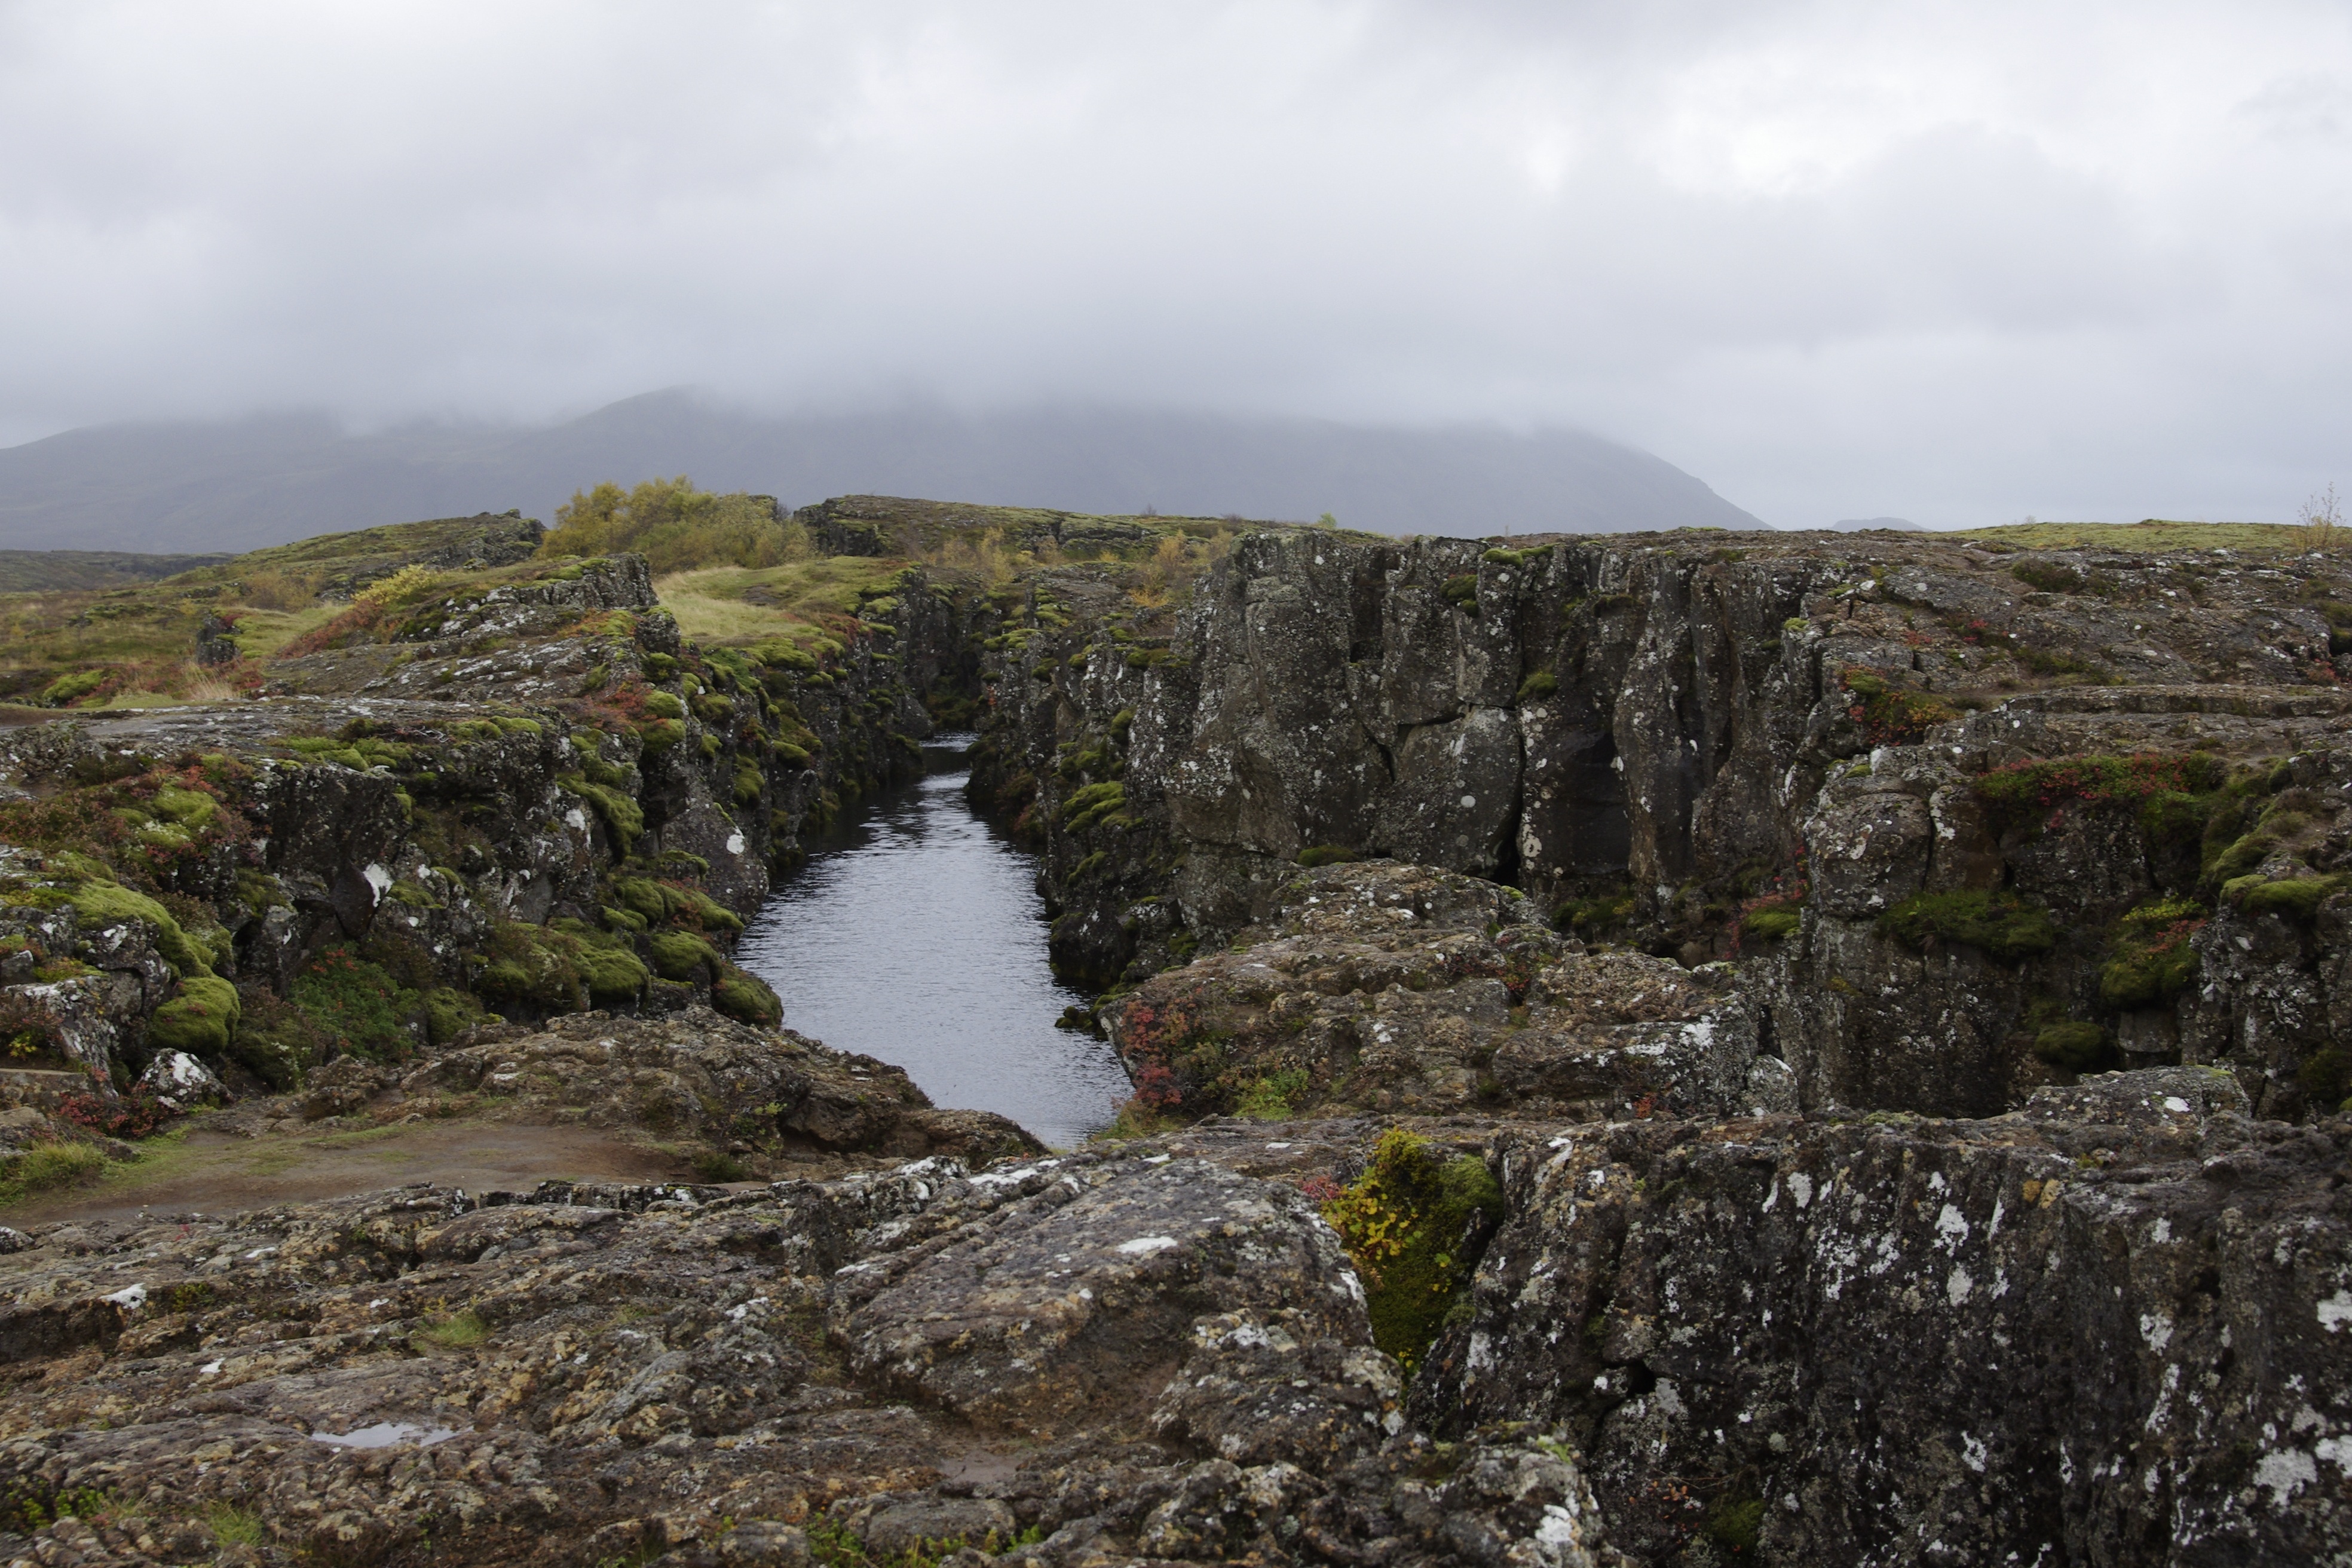
landscape, sea, coast, nature, rock, waterfall, mountain, stone, cliff, terrain, ridge, geology, icelandic, lava, water feature, ingvellir, geological phenomenon